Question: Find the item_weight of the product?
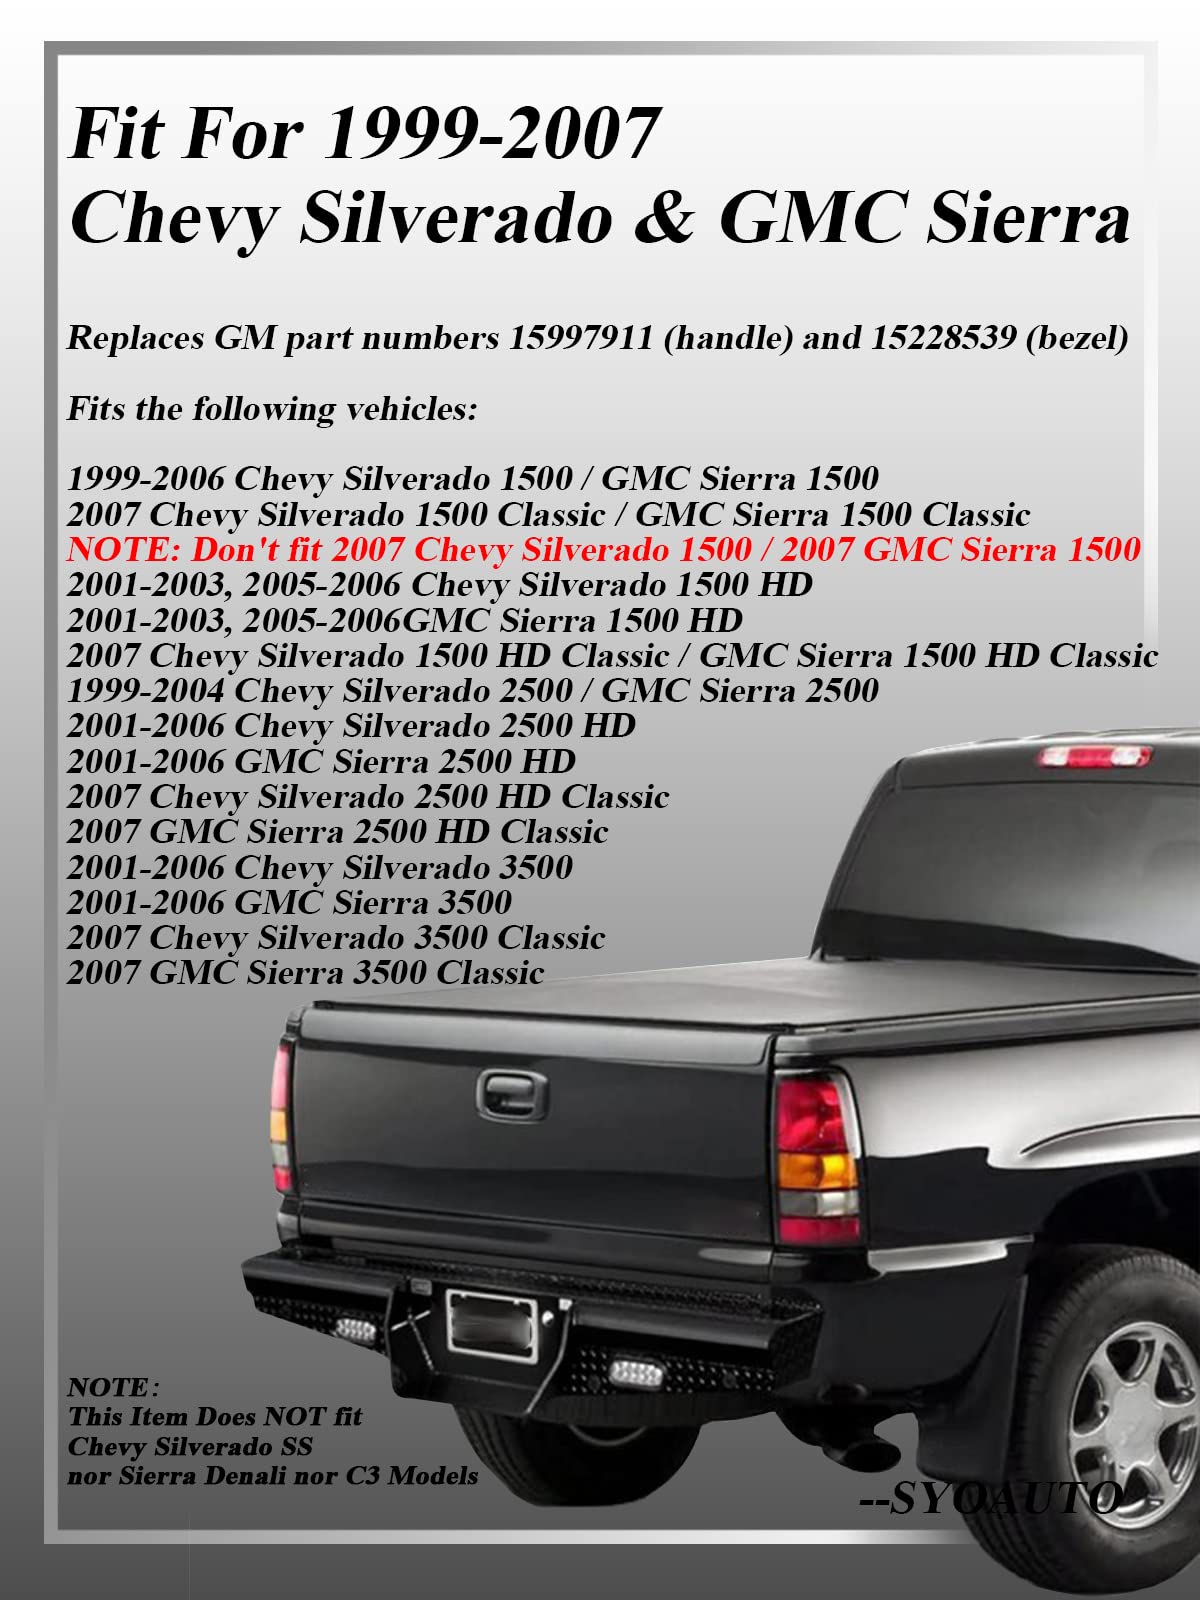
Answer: [2001.0, 2006.0] gram